Barons Court tube station

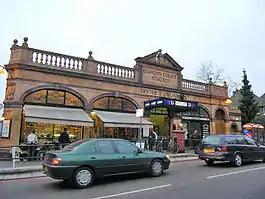
Station entrance

Barons Court is a London Underground station in West Kensington in the London Borough of Hammersmith and Fulham, Greater London. It is served by the District and Piccadilly lines, and is in Travelcard Zone 2. On the District line, the station is between Hammersmith and West Kensington stations. On the Piccadilly line, it is between Hammersmith and Earl's Court stations.